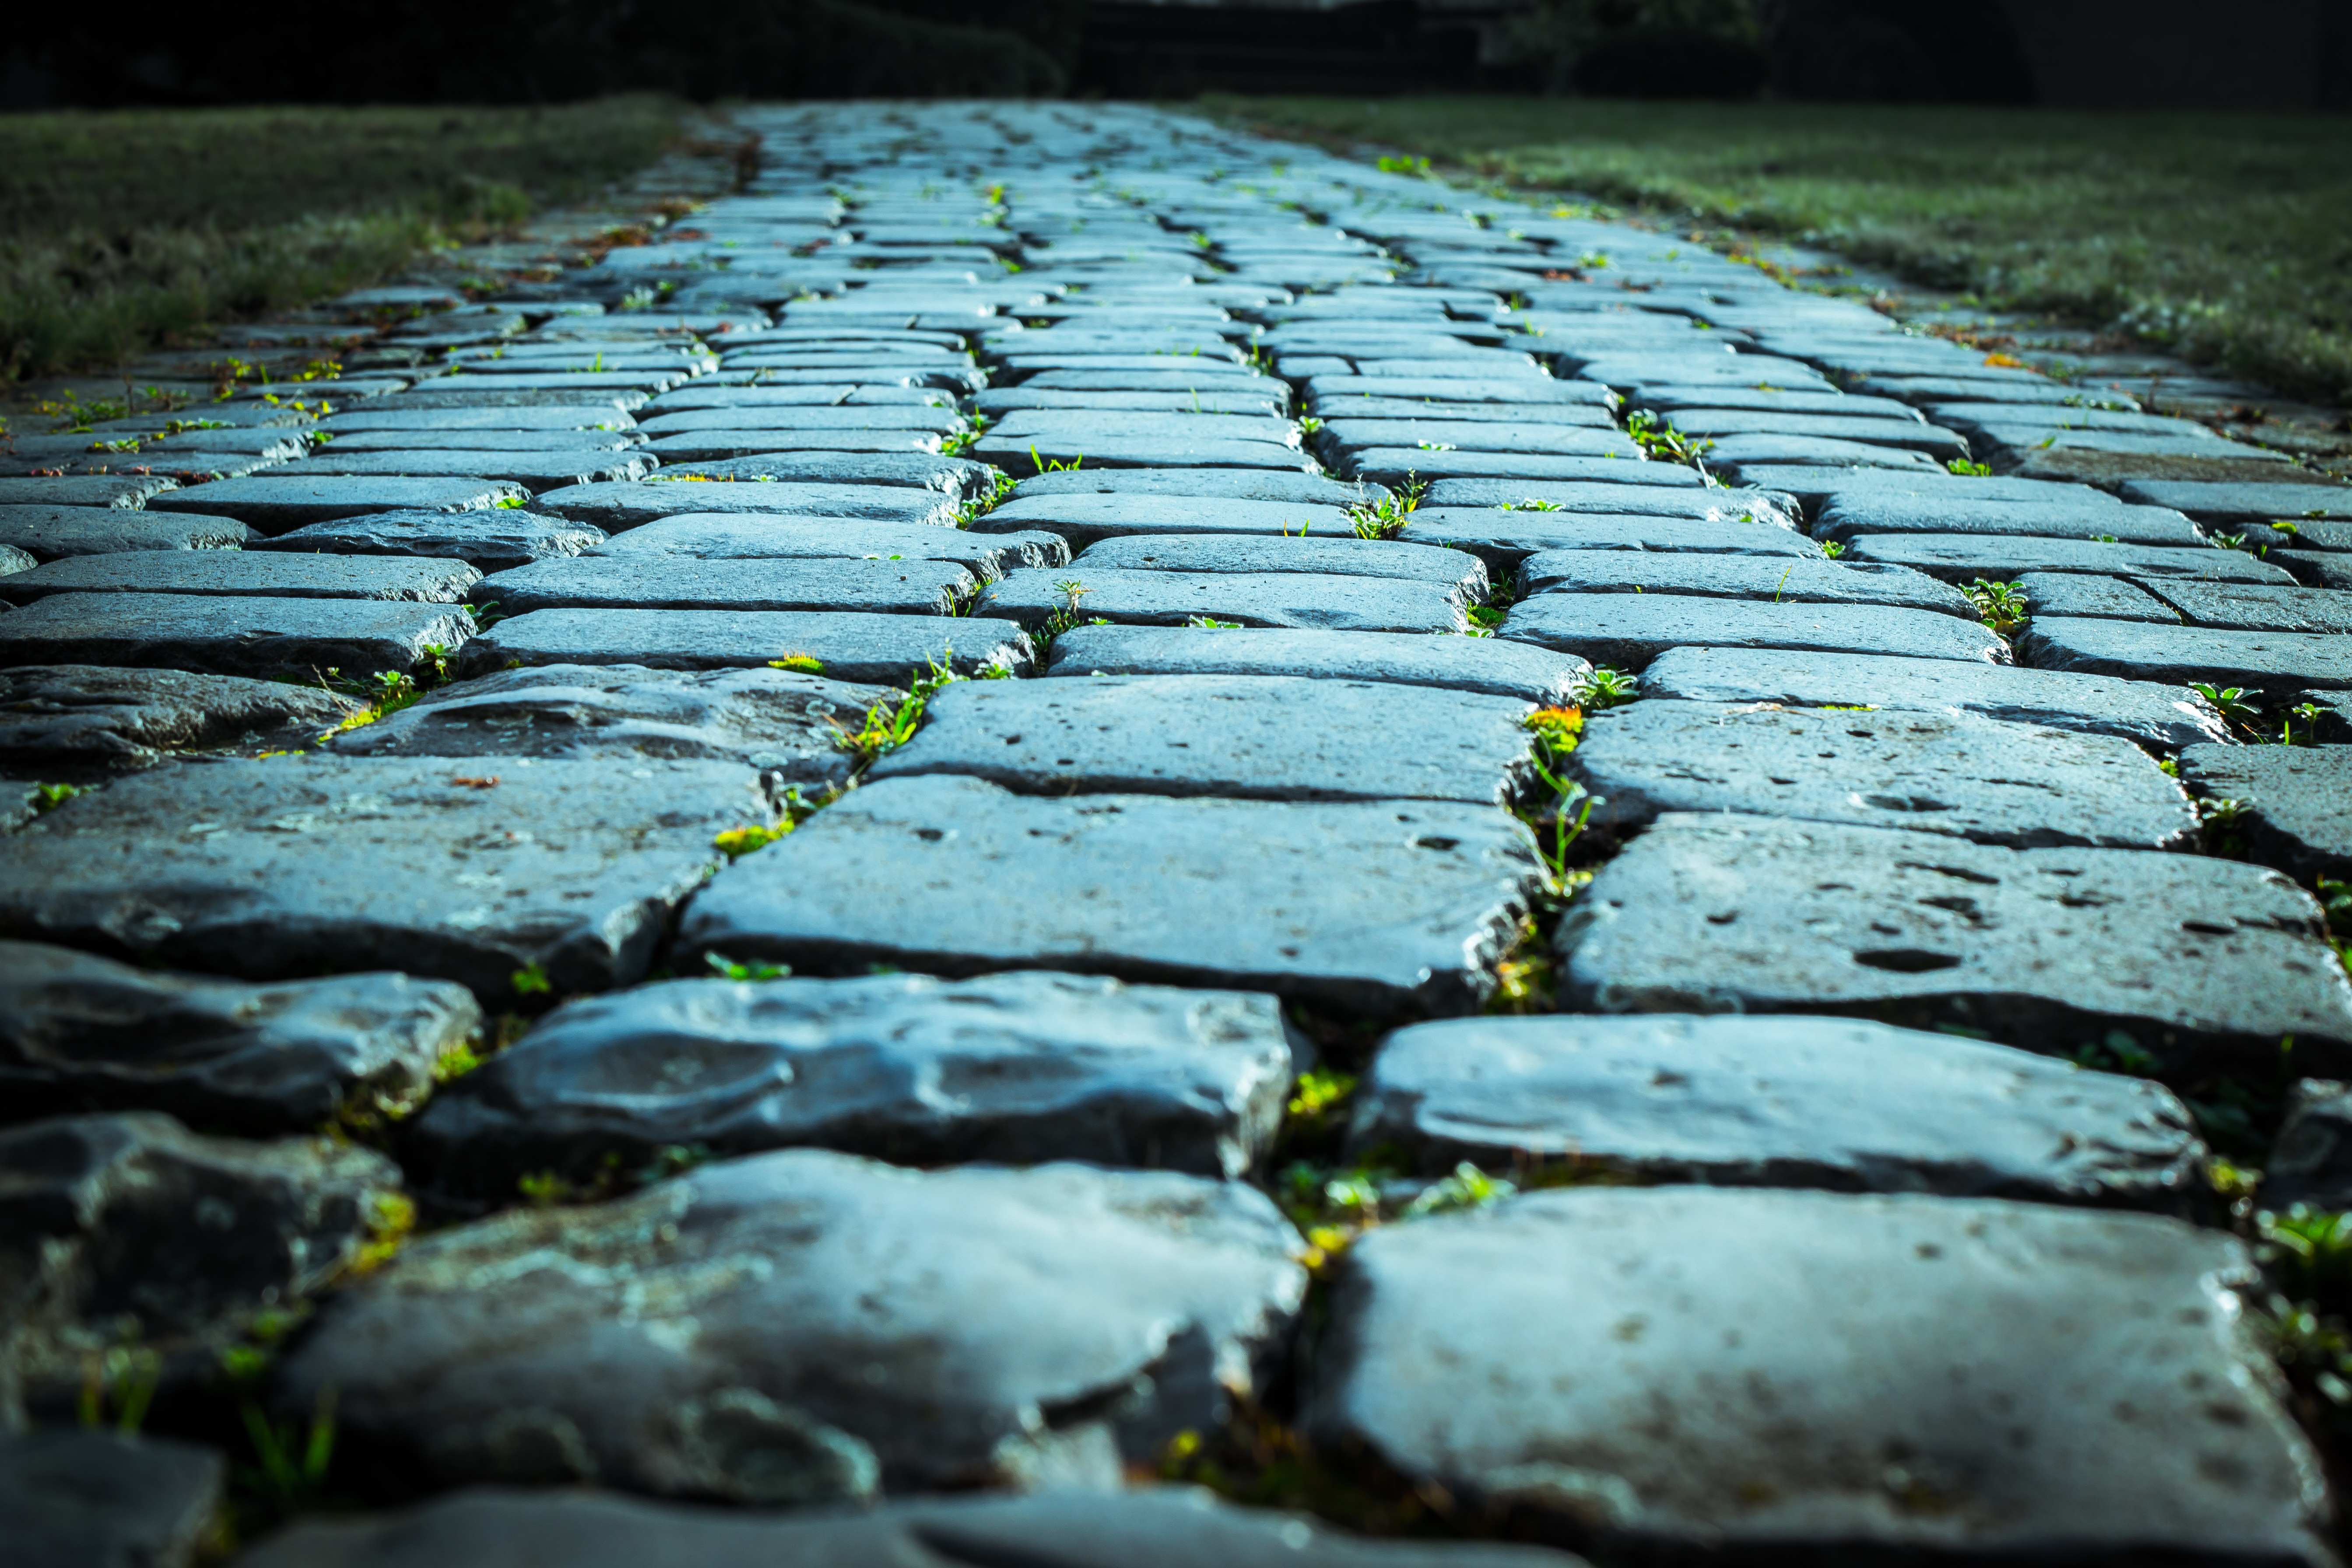
water, nature, grass, rock, road, ground, sunlight, leaf, cobblestone, pavement, green, reflection, soil, stones, away, cobblestones, paving stones, road surface